Thomas Mitchell (explorer)

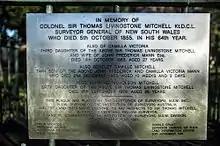
Thomas Mitchell Plaque, Camperdown

In 1837, Mitchell sought 18 months leave from his position and in March he left Sydney for London. During his leave, he published an account of his explorations called "Three Expeditions into the Interior of Eastern Australia: with descriptions of the recently explored region of Australia Felix, and of the present colony of New South Wales". Mitchell sought additional periods of leave and finally arrived back in Australia in 1841. Mitchell left Sydney again in March 1847 on another period of leave. By the time he arrived back in mid-1848, he had published his "Journal of an Expedition into the Interior of Tropical Australia, in search of a route from Sydney to the Gulf of Carpentaria".